Scott Commercial Building

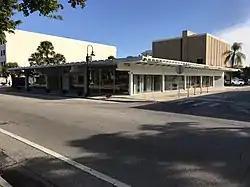
McCulloch Pavilion - Center For Architecture Sarasota (Restoration by Guy Peterson, Architect, FAIA)

The Scott Commercial Building is a historic building located in Sarasota, Florida at 261 South Orange Avenue.